Paint Creek–Cabin Creek strike of 1912

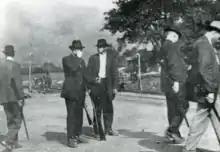

Activist Mother Jones arrived in June, as mine owners began evicting workers from their rented houses, and brought in replacement workers. Beatings, sniper attacks, and sabotage were daily occurrences. Through July, Jones rallied the workers, made her way through armed guards to persuade another group of miners in Eskdale, West Virginia to join the strike, and organized a secret march of three thousand armed miners to the steps of the state capitol in Charleston to read a declaration of war to Governor William E. Glasscock. On July 26, miners attacked Mucklow, present-day Gallagher, leaving at least twelve strikers and four guards dead.